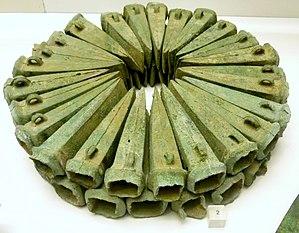
Haches à douille trouvées à Cléguérec au lieu-dit Quélenesse en 1970 (ce dépôt était constitué de 70 haches à douille pour la plupart de type ""normal"", mais certaines du type de Plurien)."
Cléguérec [klegeʁɛk] est une commune française située dans le département du Morbihan, en région Bretagne. La petite ville est la capitale du pays Chistr'per, qui doit son nom à la production locale et artisanale de poiré, c'est-à-dire de cidre de poire.
Le musée de préhistoire ou musée archéologique James Miln, Zacharie Le Rouzic, créé en 1881 à la suite du legs de James Miln, est un musée monothématique de la ville de Carnac, dans le département du Morbihan et la région Bretagne. Il porte aussi le nom de l'archéologue Zacharie Le Rouzic.
Voir aussi : Liste des siècles